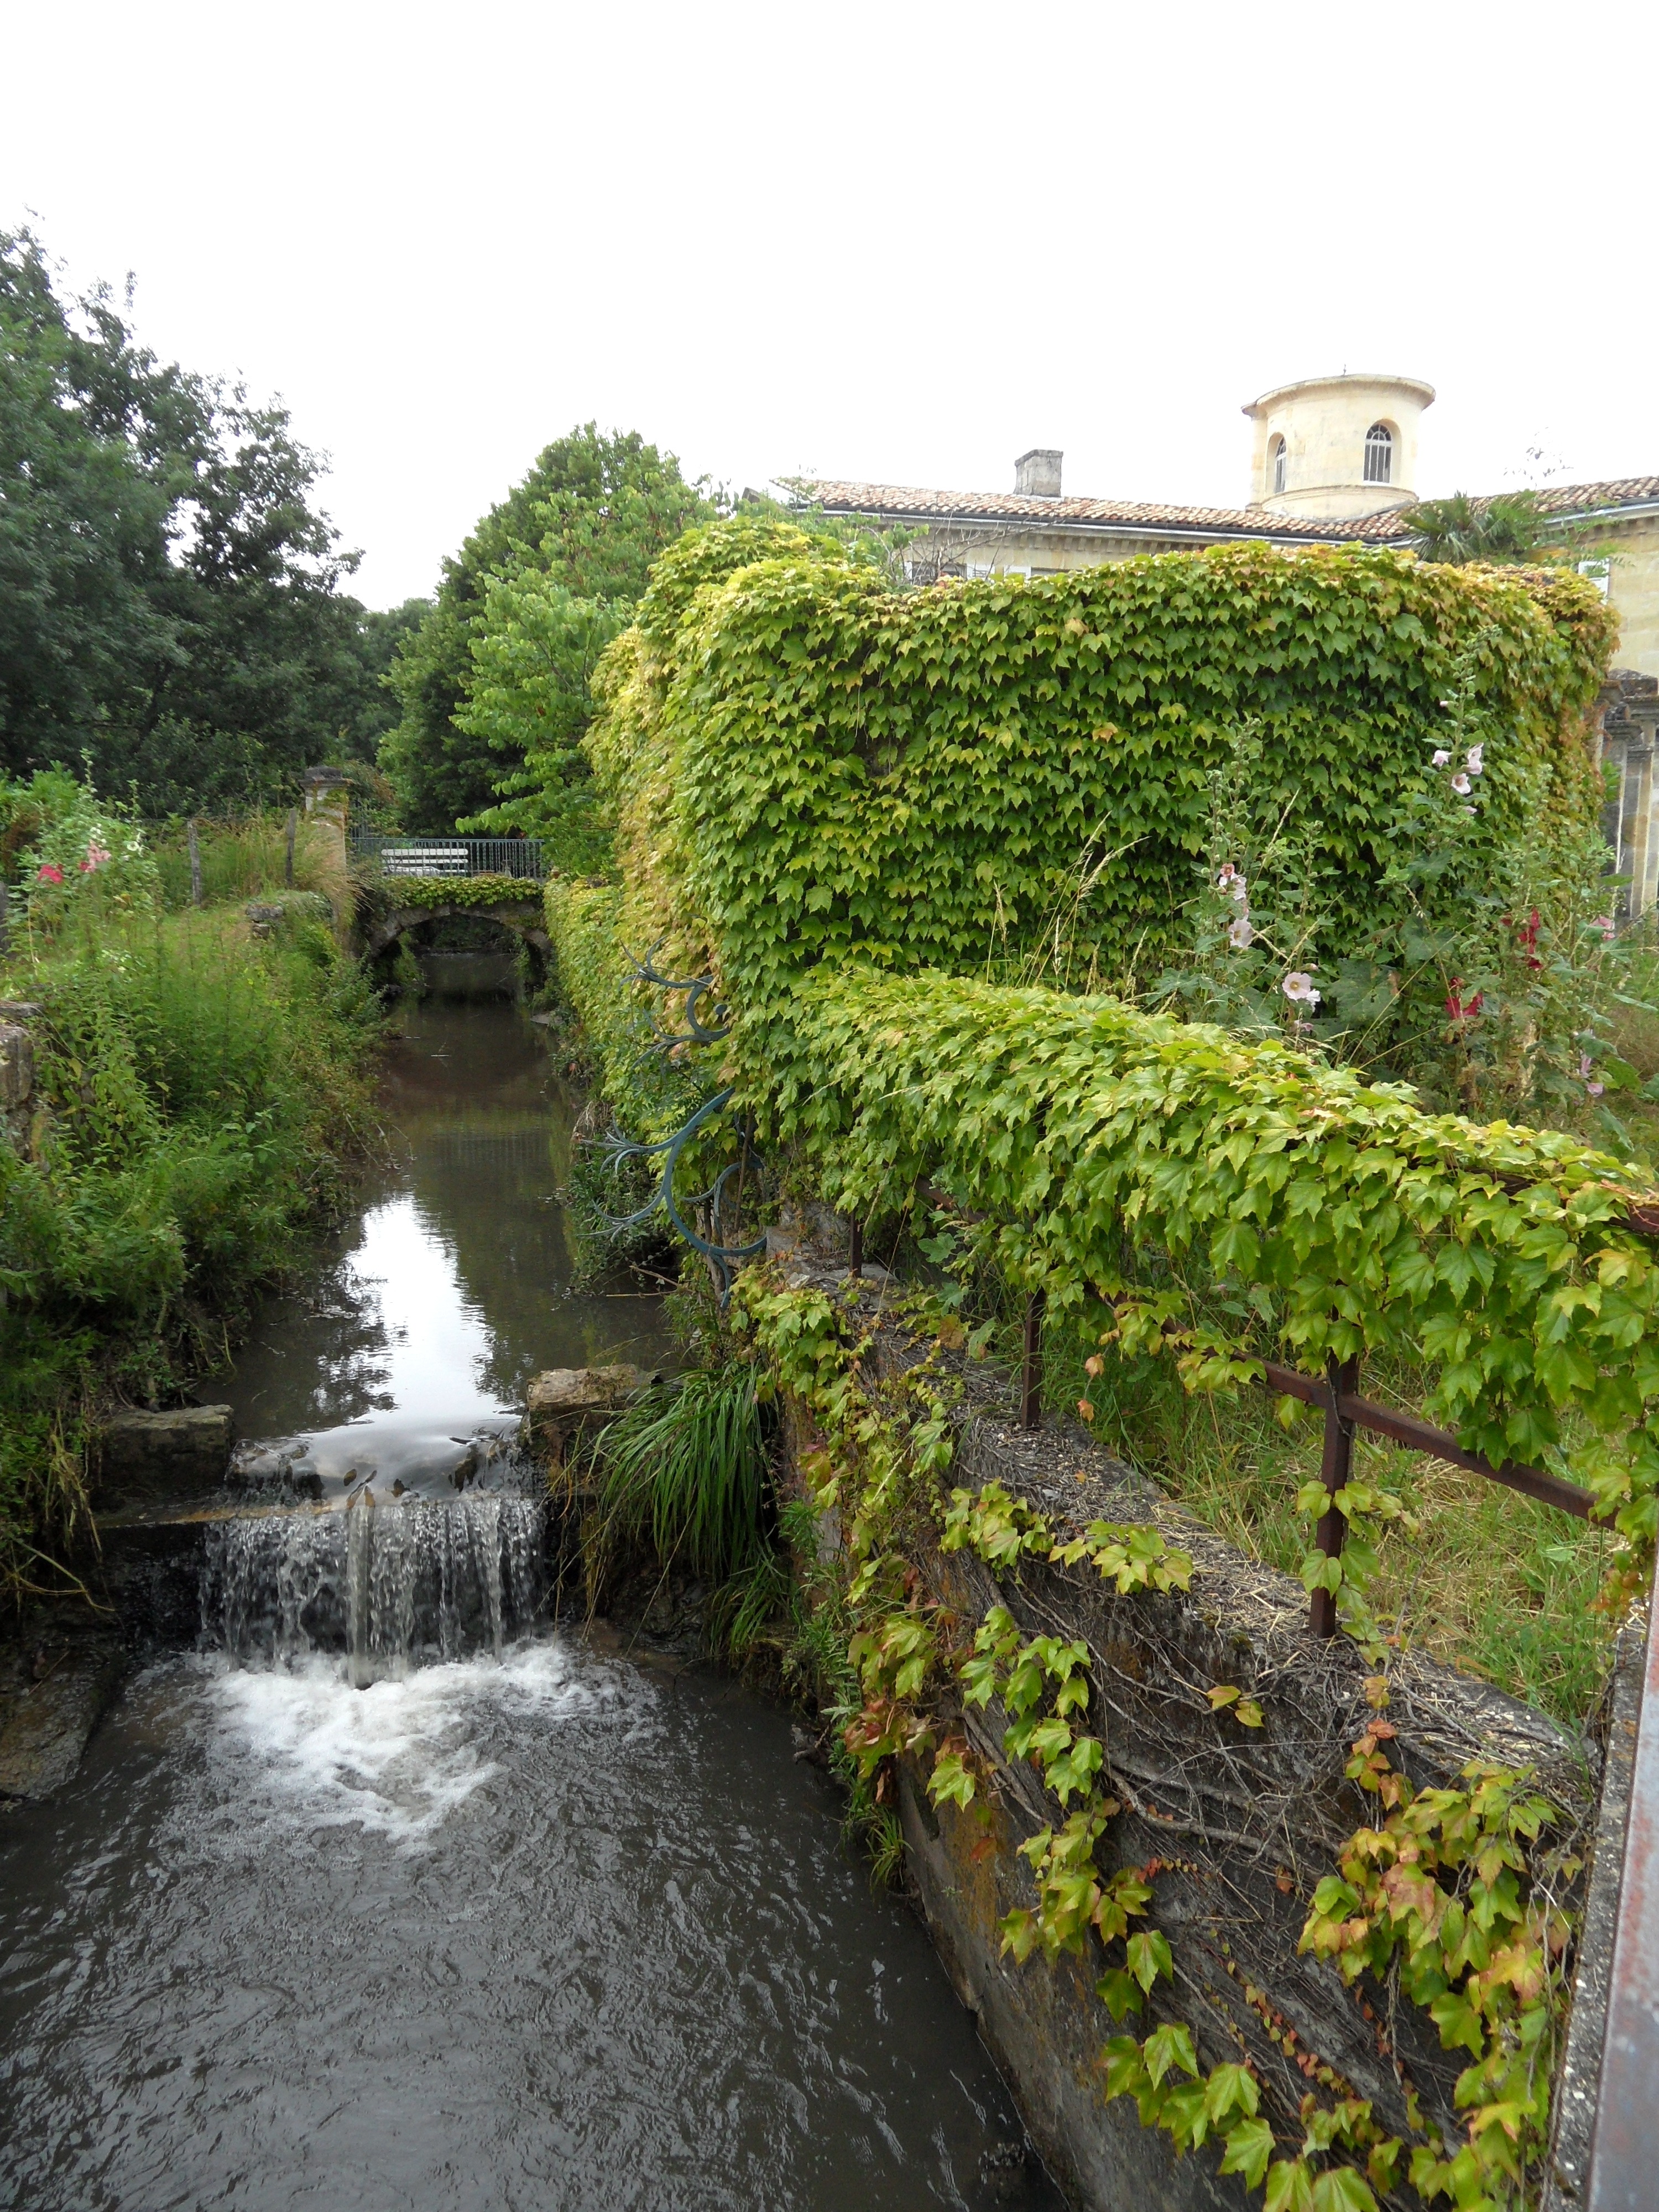
nature, creek, field, flower, summer, botany, garden, waterway, shrub, botanical garden, greens